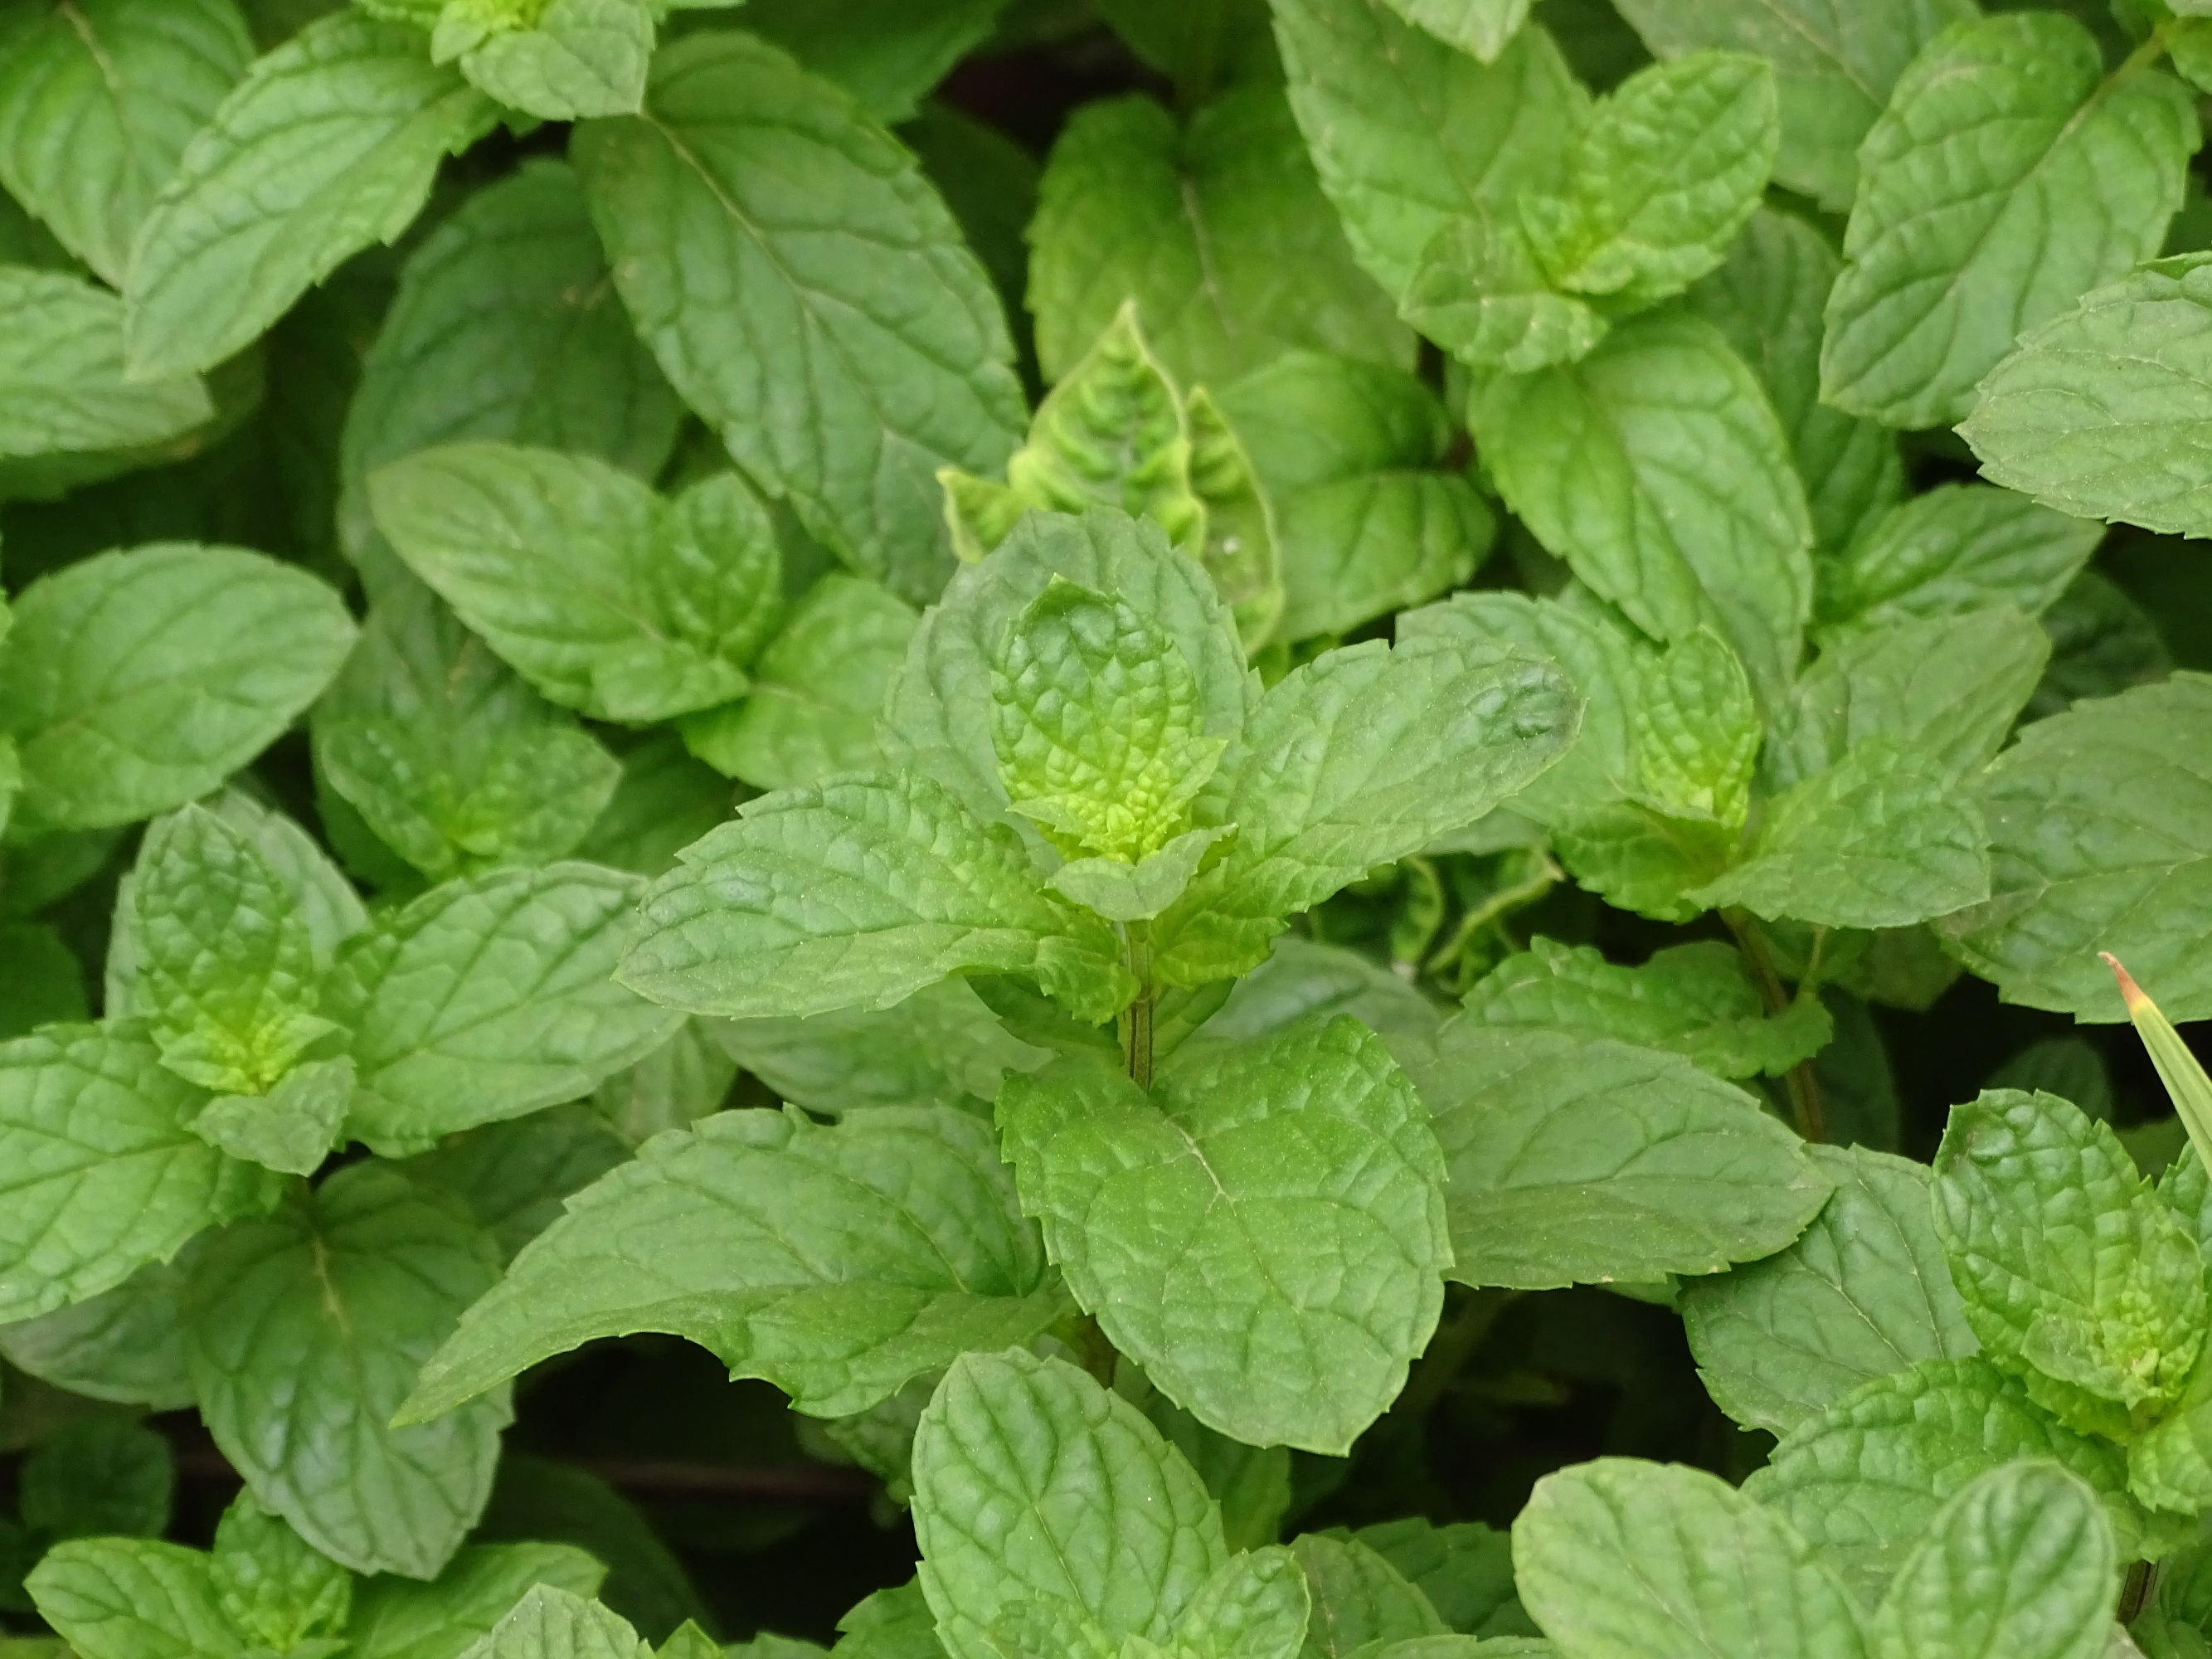
nature, plant, flower, green, herb, produce, macro, garden, mint, plants, gardener, flowering plant, spearmint, lemon balm, annual plant, apple mint, land plant, pennyroyal